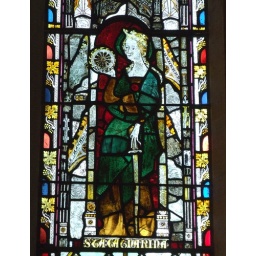
!4th century stained glass window in the Latin Chapel, north wall;St. Catherine.